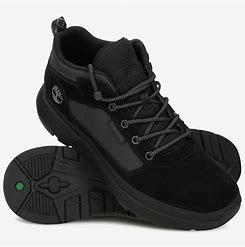
Brand: Timberland
Model: Field